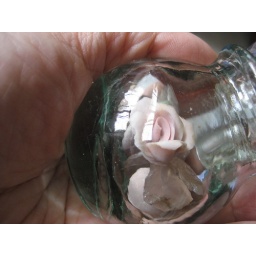
Pink Fimo roses and rose quartz fragments in a bottle of spanish glass